Linköping University

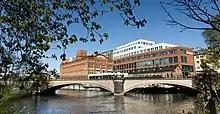
Kåkenhus building — in actuality a number of connected buildings and structures — on Campus Norrköping, the main building on campus.

The origins of Linköping University date back to the 1960s. In 1965, The Swedish National Legislative Assembly (Riksdag) decided to locate some programmes within the fields of technology and medicine to Linköping. A branch of Stockholm University was placed in Linköping in 1967, offering education within humanities, social sciences and natural sciences.